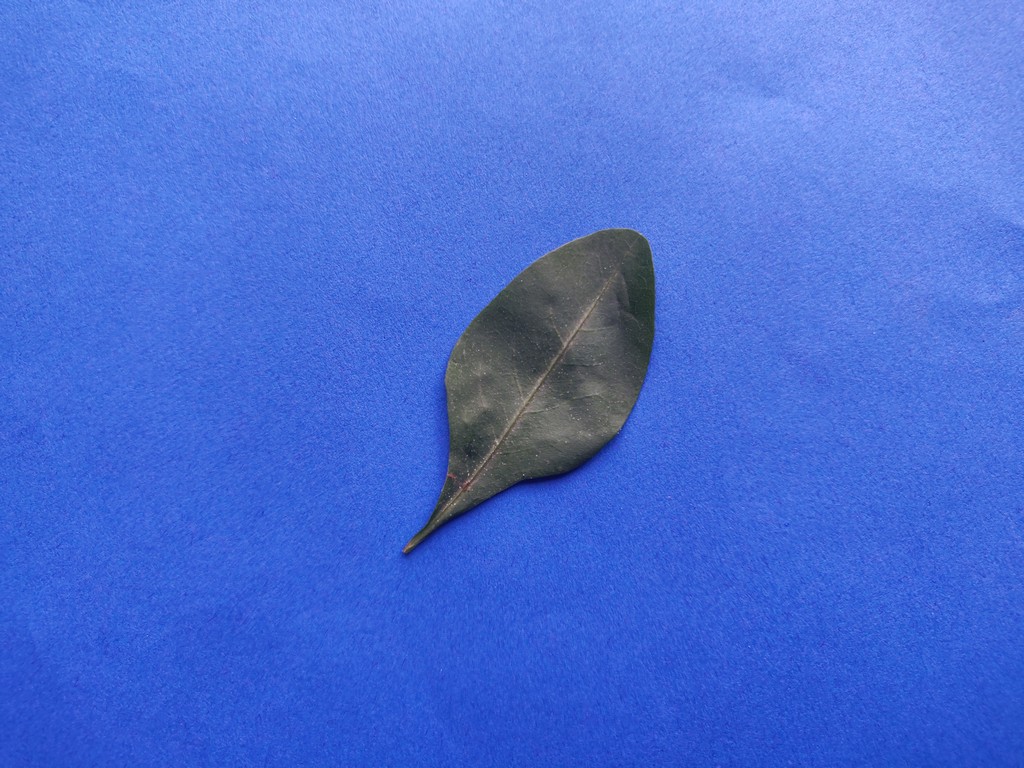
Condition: Healthy
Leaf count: single
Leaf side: front